Turaco

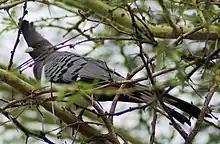
Female white-bellied go-away-bird, "Crinifer leucogaster"

Most turacos are medium-sized birds – an exception being the large great blue turaco – with long tails and short, rounded wings. They range in length from . Their flight is weak, but they are strong climbers and are able to move nimbly on branches and through vegetation. Juveniles have claws on the wings that help them climb. They have a unique foot arrangement, where the fourth toe can be brought around to the back of the foot where it almost touches the first toe, or brought around so that it is near the second and third. In spite of this flexibility the toe is actually usually held at right angles to the axis of the foot.